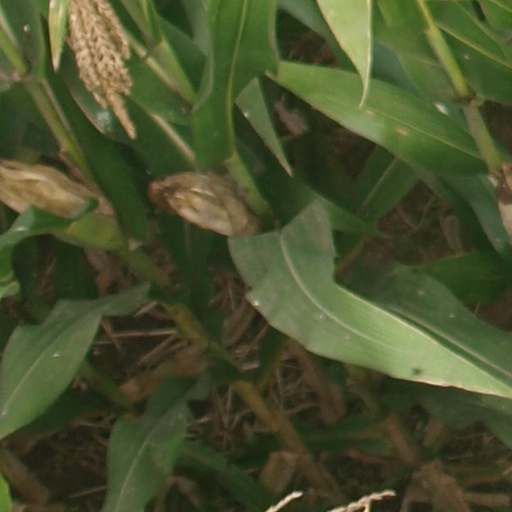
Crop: maize; corn